Tony Cárdenas

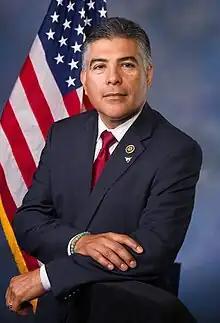
Official portrait, 2015

Antonio Cárdenas (born March 31, 1963) is an American politician who served as the United States representative for California's 29th congressional district from 2013 to 2025.